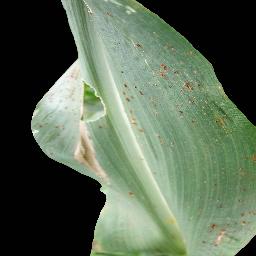
Label: Corn___Common_rust